RMAF Kuantan Air Base

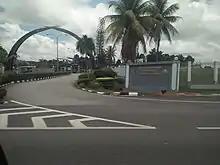
RMAF Kuantan air base entrance as seen from main road.

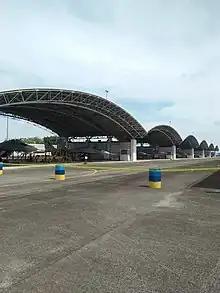
Mothballed Mikoyan MiG-29 of RMAF under shelter in RMAF Kuantan in 2022.

RMAF Kuantan was established on 24 June 1968. Its early squadrons consisted of No. 3 Squadron and No. 9 Squadron that flew Canadair CL-41G "Tebuan" jet trainers. In 1985 the CL-41G Tebuans were replaced by Douglas A-4 Skyhawks and BAE Systems Hawks. In 1995, the RMAF received Russian-made Mikoyan MiG-29s, which are based at Kuantan and operated by No. 17 Squadron and No. 19 Squadron. Other than being a base for fixed-wing aircraft, RMAF Kuantan is also a base for helicopters such as the Sikorsky SH-3 Sea King and Eurocopter EC725. The ATSC MiG Technical Centre, which is the company responsible for providing maintenance for the Mikoyan MiG-29s, is also located on the base.